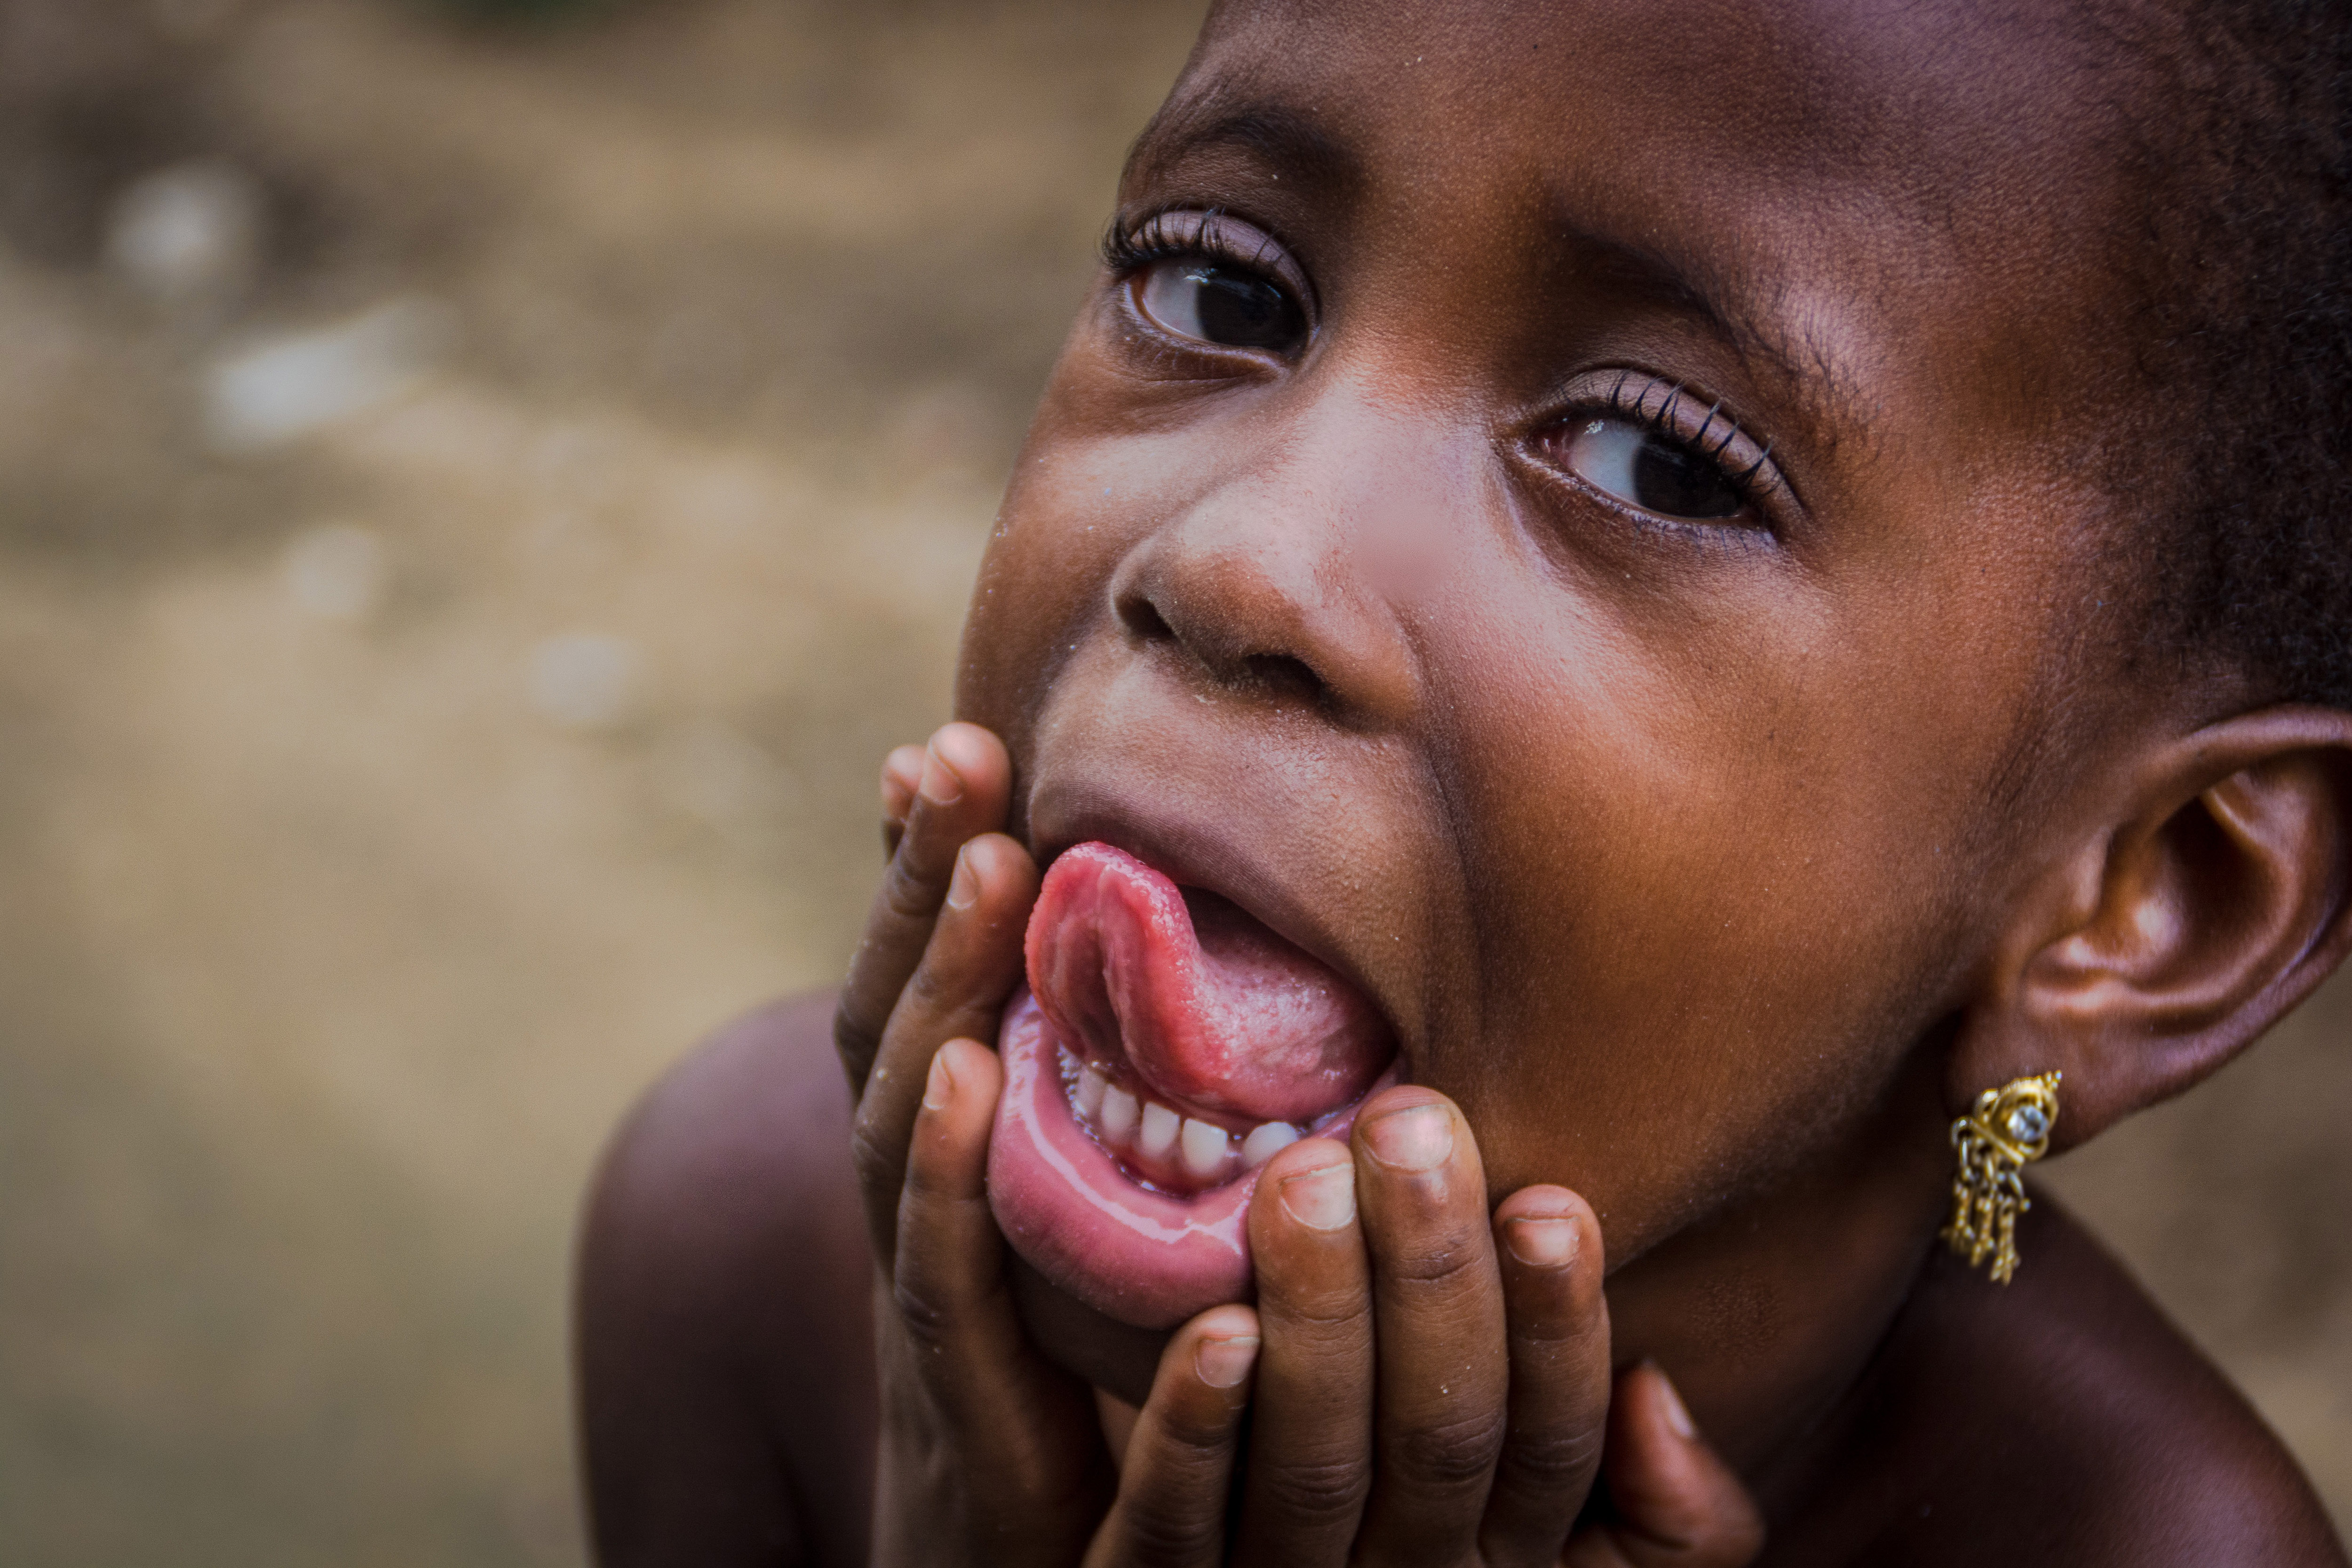
face, facial expression, mouth, nose, tooth, skin, organ, cheek, lip, child, human, tongue, close up, smile, tribe, adaptation, shout, flesh